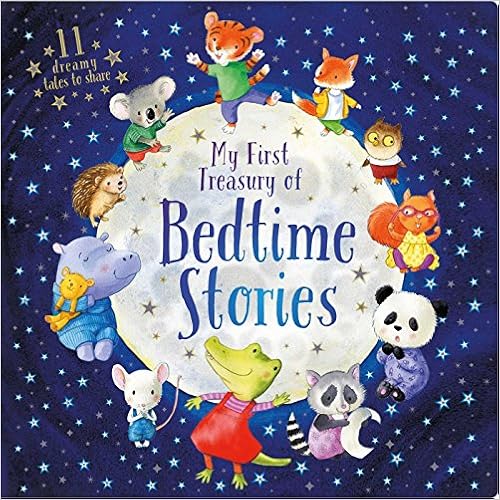
My First Treasury of Bedtime Stories
Category: Books
About the Author Igloo Books publishes high-quality, affordable books for every kind of reader. From illustrated storybooks, novelty and board books, wipe-clean learning, licensed advent calendars, to coloring, sticker, and activity books, we have something for everybody between the ages of 0 to 100. We are the global leader of mass-market publishing with a world-wide reach in 77 countries across 64 languages. As of 2021 our products are climate neutral and we actively strive to remove, replace, and reduce plastic and excess in all of our products.
Features: Snuggle up with 11 adorable tales in this dreamy treasury of bedtime stories. Meet an owl who tries to stay up late, a hippo that loves teddy bears, and a forgetful little fox, plus many more cute characters in this sweet collection. Parents and children alike will want to read each sleepy story again and again.